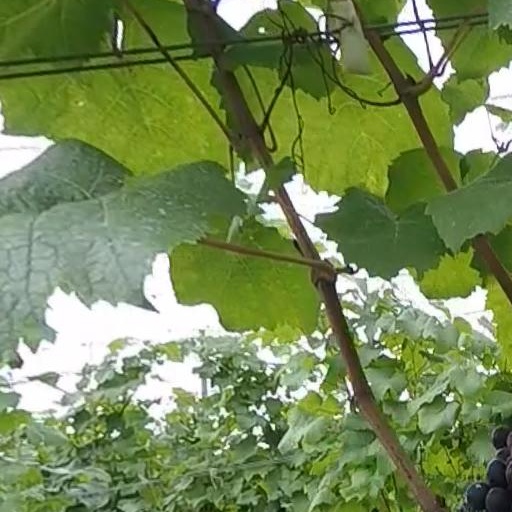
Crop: grape